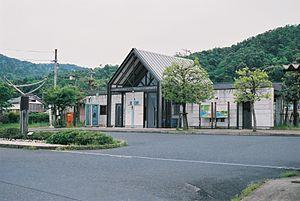
La gare d'Iwatakiguchi est une gare ferroviaire localisée dans la ville de Miyazu, dans la préfecture de Kyoto, au Japon. La gare est exploitée par la compagnie Kyoto Tango Railway, sur la ligne Miyazu. Cette gare est également surnommé 阿蘇の入江駅.